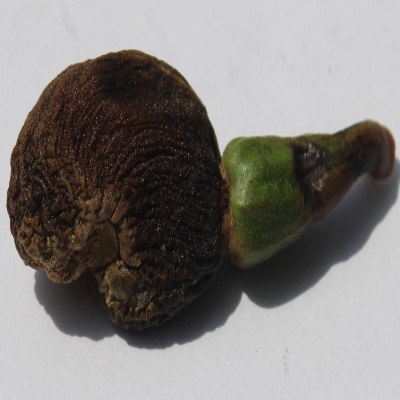
Crop: Cashew
Condition: anthracnose